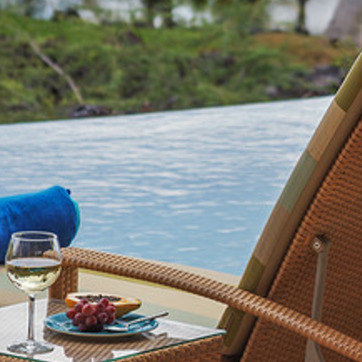
Material: water